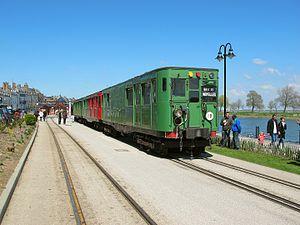
La rame de métro Sprague de L'ADEMAS, en gare de Saint-Valery-Port sur le chemin de fer de la baie de Somme le 28 avril 2013.